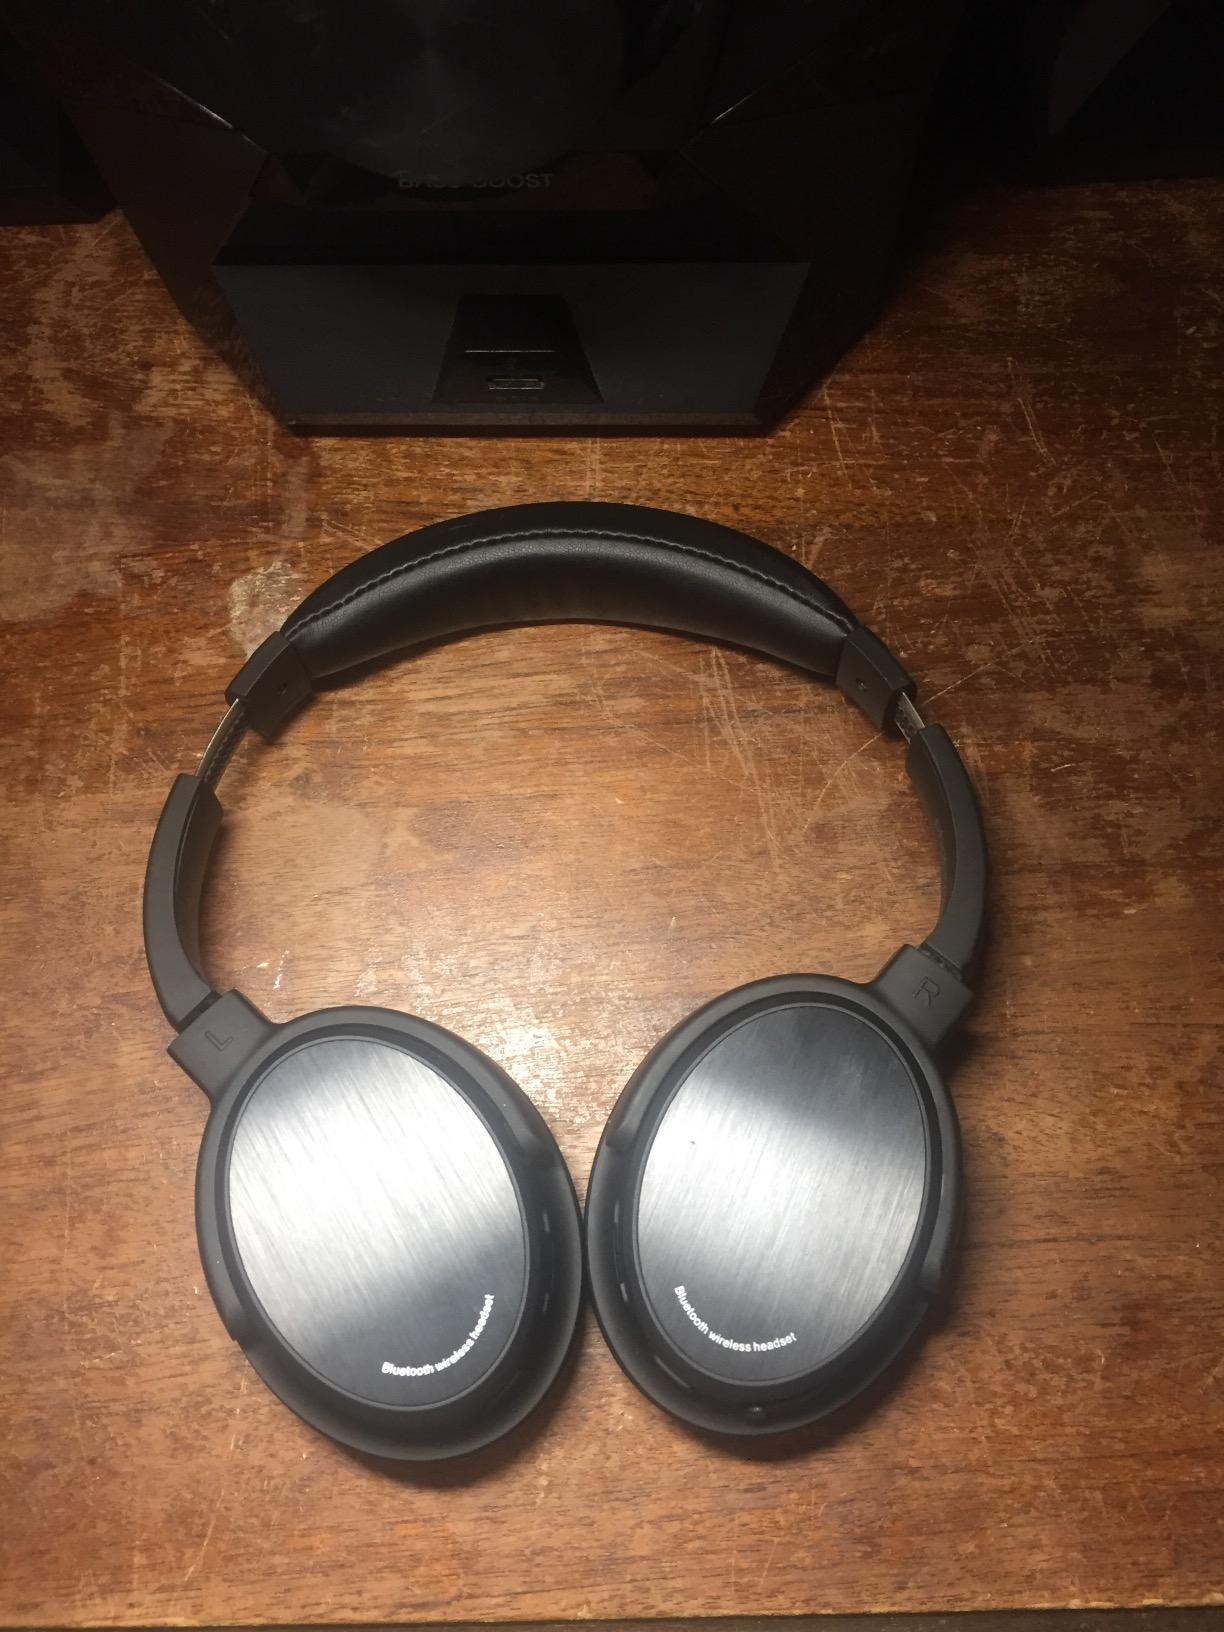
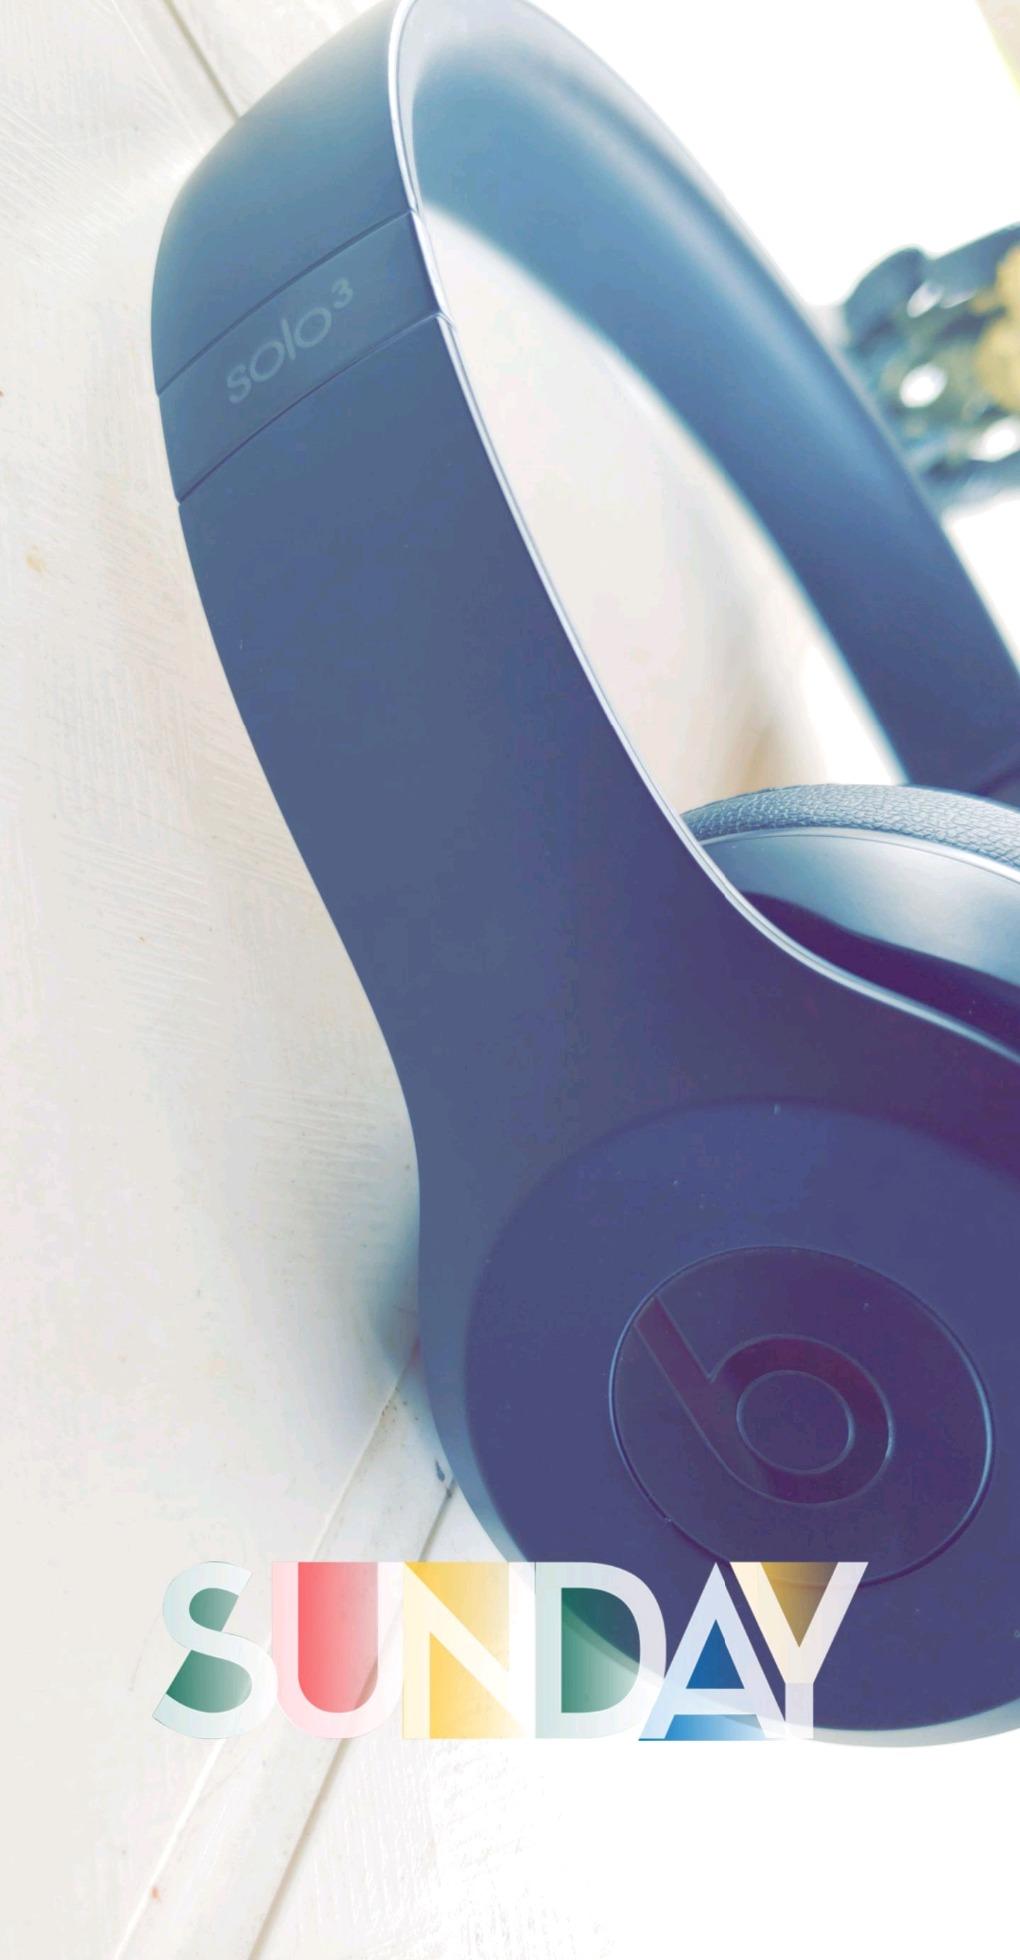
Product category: headphones
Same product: no